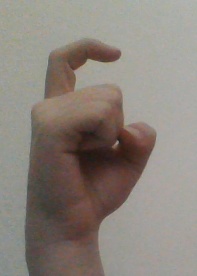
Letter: ra